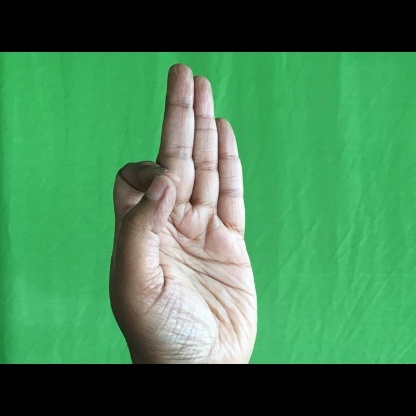
Mudra: Aralam